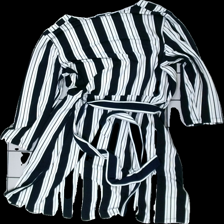
View: back
Type: Dress
Category: Ladies
Brand: H&M
Colors: White, Blue
Material: 100% polyester
Pattern: Striped
Cut: Regular, V-collar
Size: M
Season: All
Stains: Minor
Price range: 50-100
Recommended usage: Export